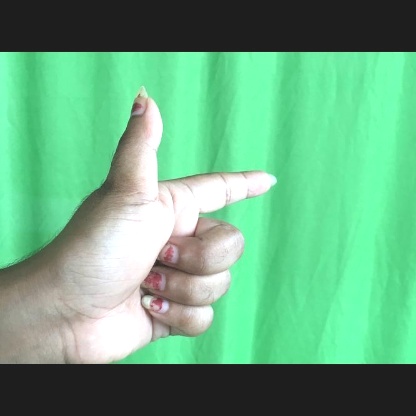
Mudra: Chandrakala